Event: Ecuador Earthquake
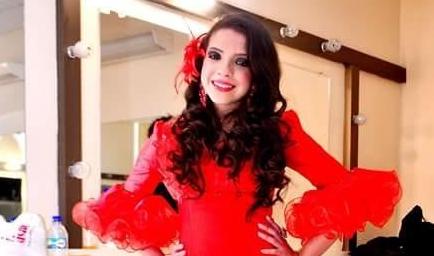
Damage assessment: no_damage